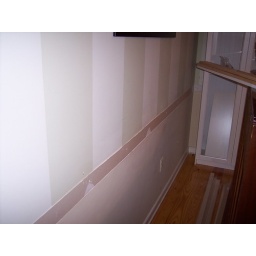
[ January 2009 ] Stripping the chair rail off the wall in the parlor.. preparing to remodel into a library!